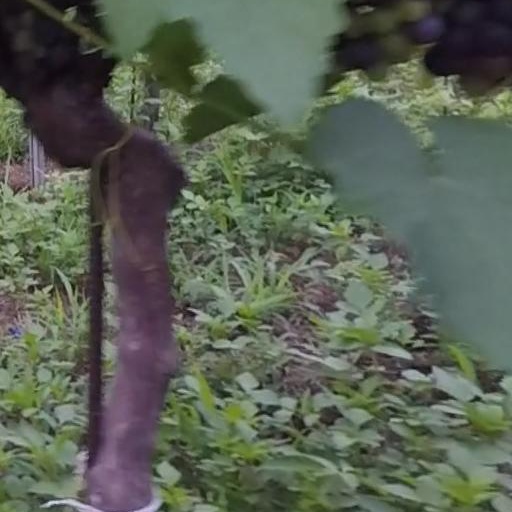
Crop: grape